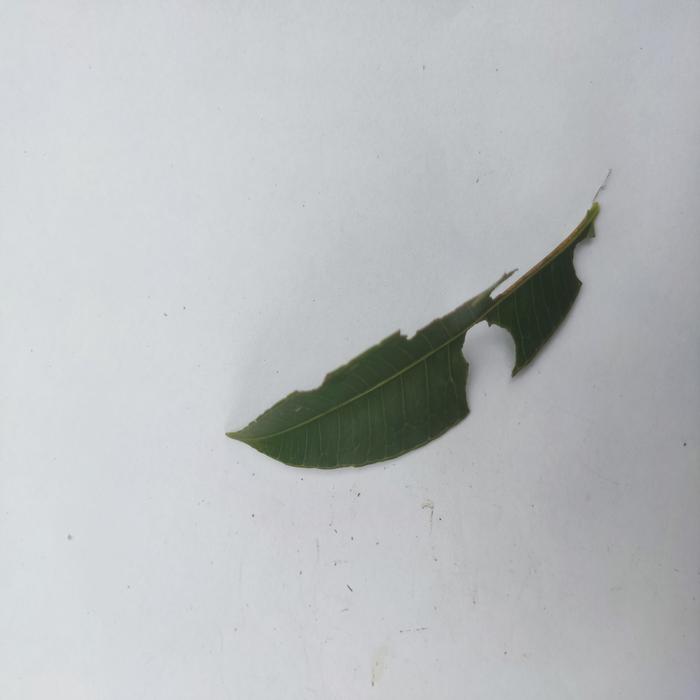
Crop: Hog Plum
Leaf condition: Caterpillars_Infestation